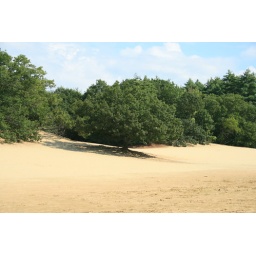
It was really cool seeing such green trees growing in the sand